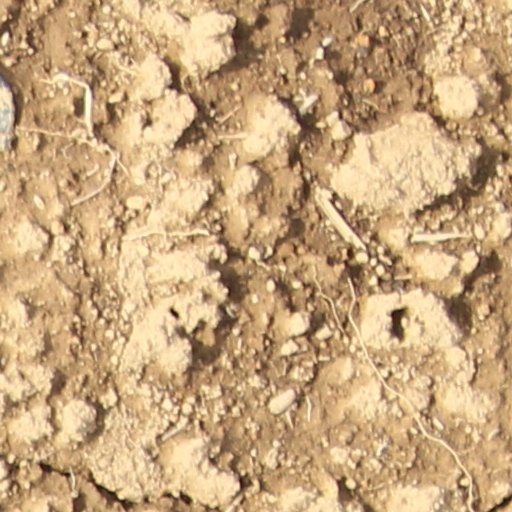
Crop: wheat